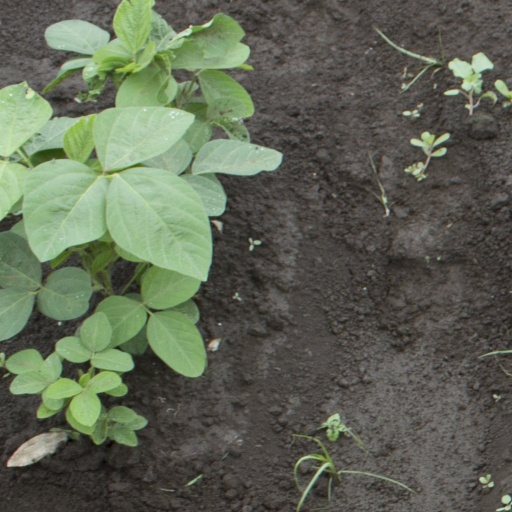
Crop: soybean